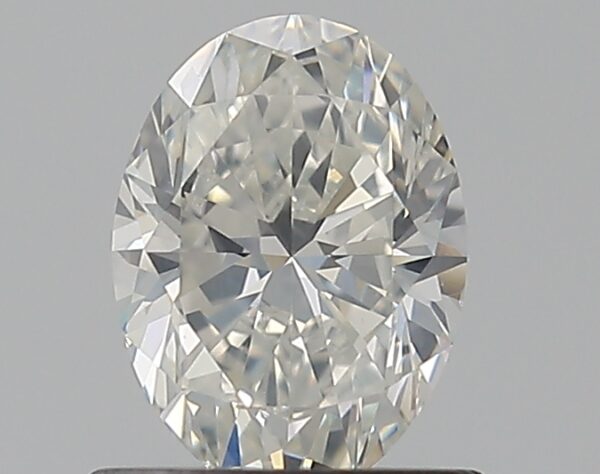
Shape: oval
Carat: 0.7
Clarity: SI1
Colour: H
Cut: EX
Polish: EX
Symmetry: VG
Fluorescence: F
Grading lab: GIA
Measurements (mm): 6.69 x 4.99 x 3.18